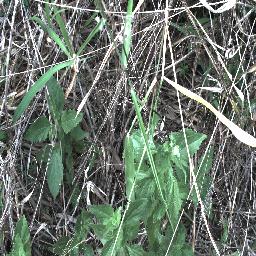
Label: siam_weed